Reconvilier

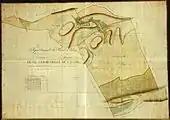
Plan of the municipality from 1800 until 1815, when it was part of the French Département of Haut-Rhin.

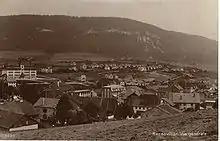
Reconvilier village in 1919

Reconvilier is first mentioned in 884 as "Roconis villare". The former German name Rokwiler is no longer used today.